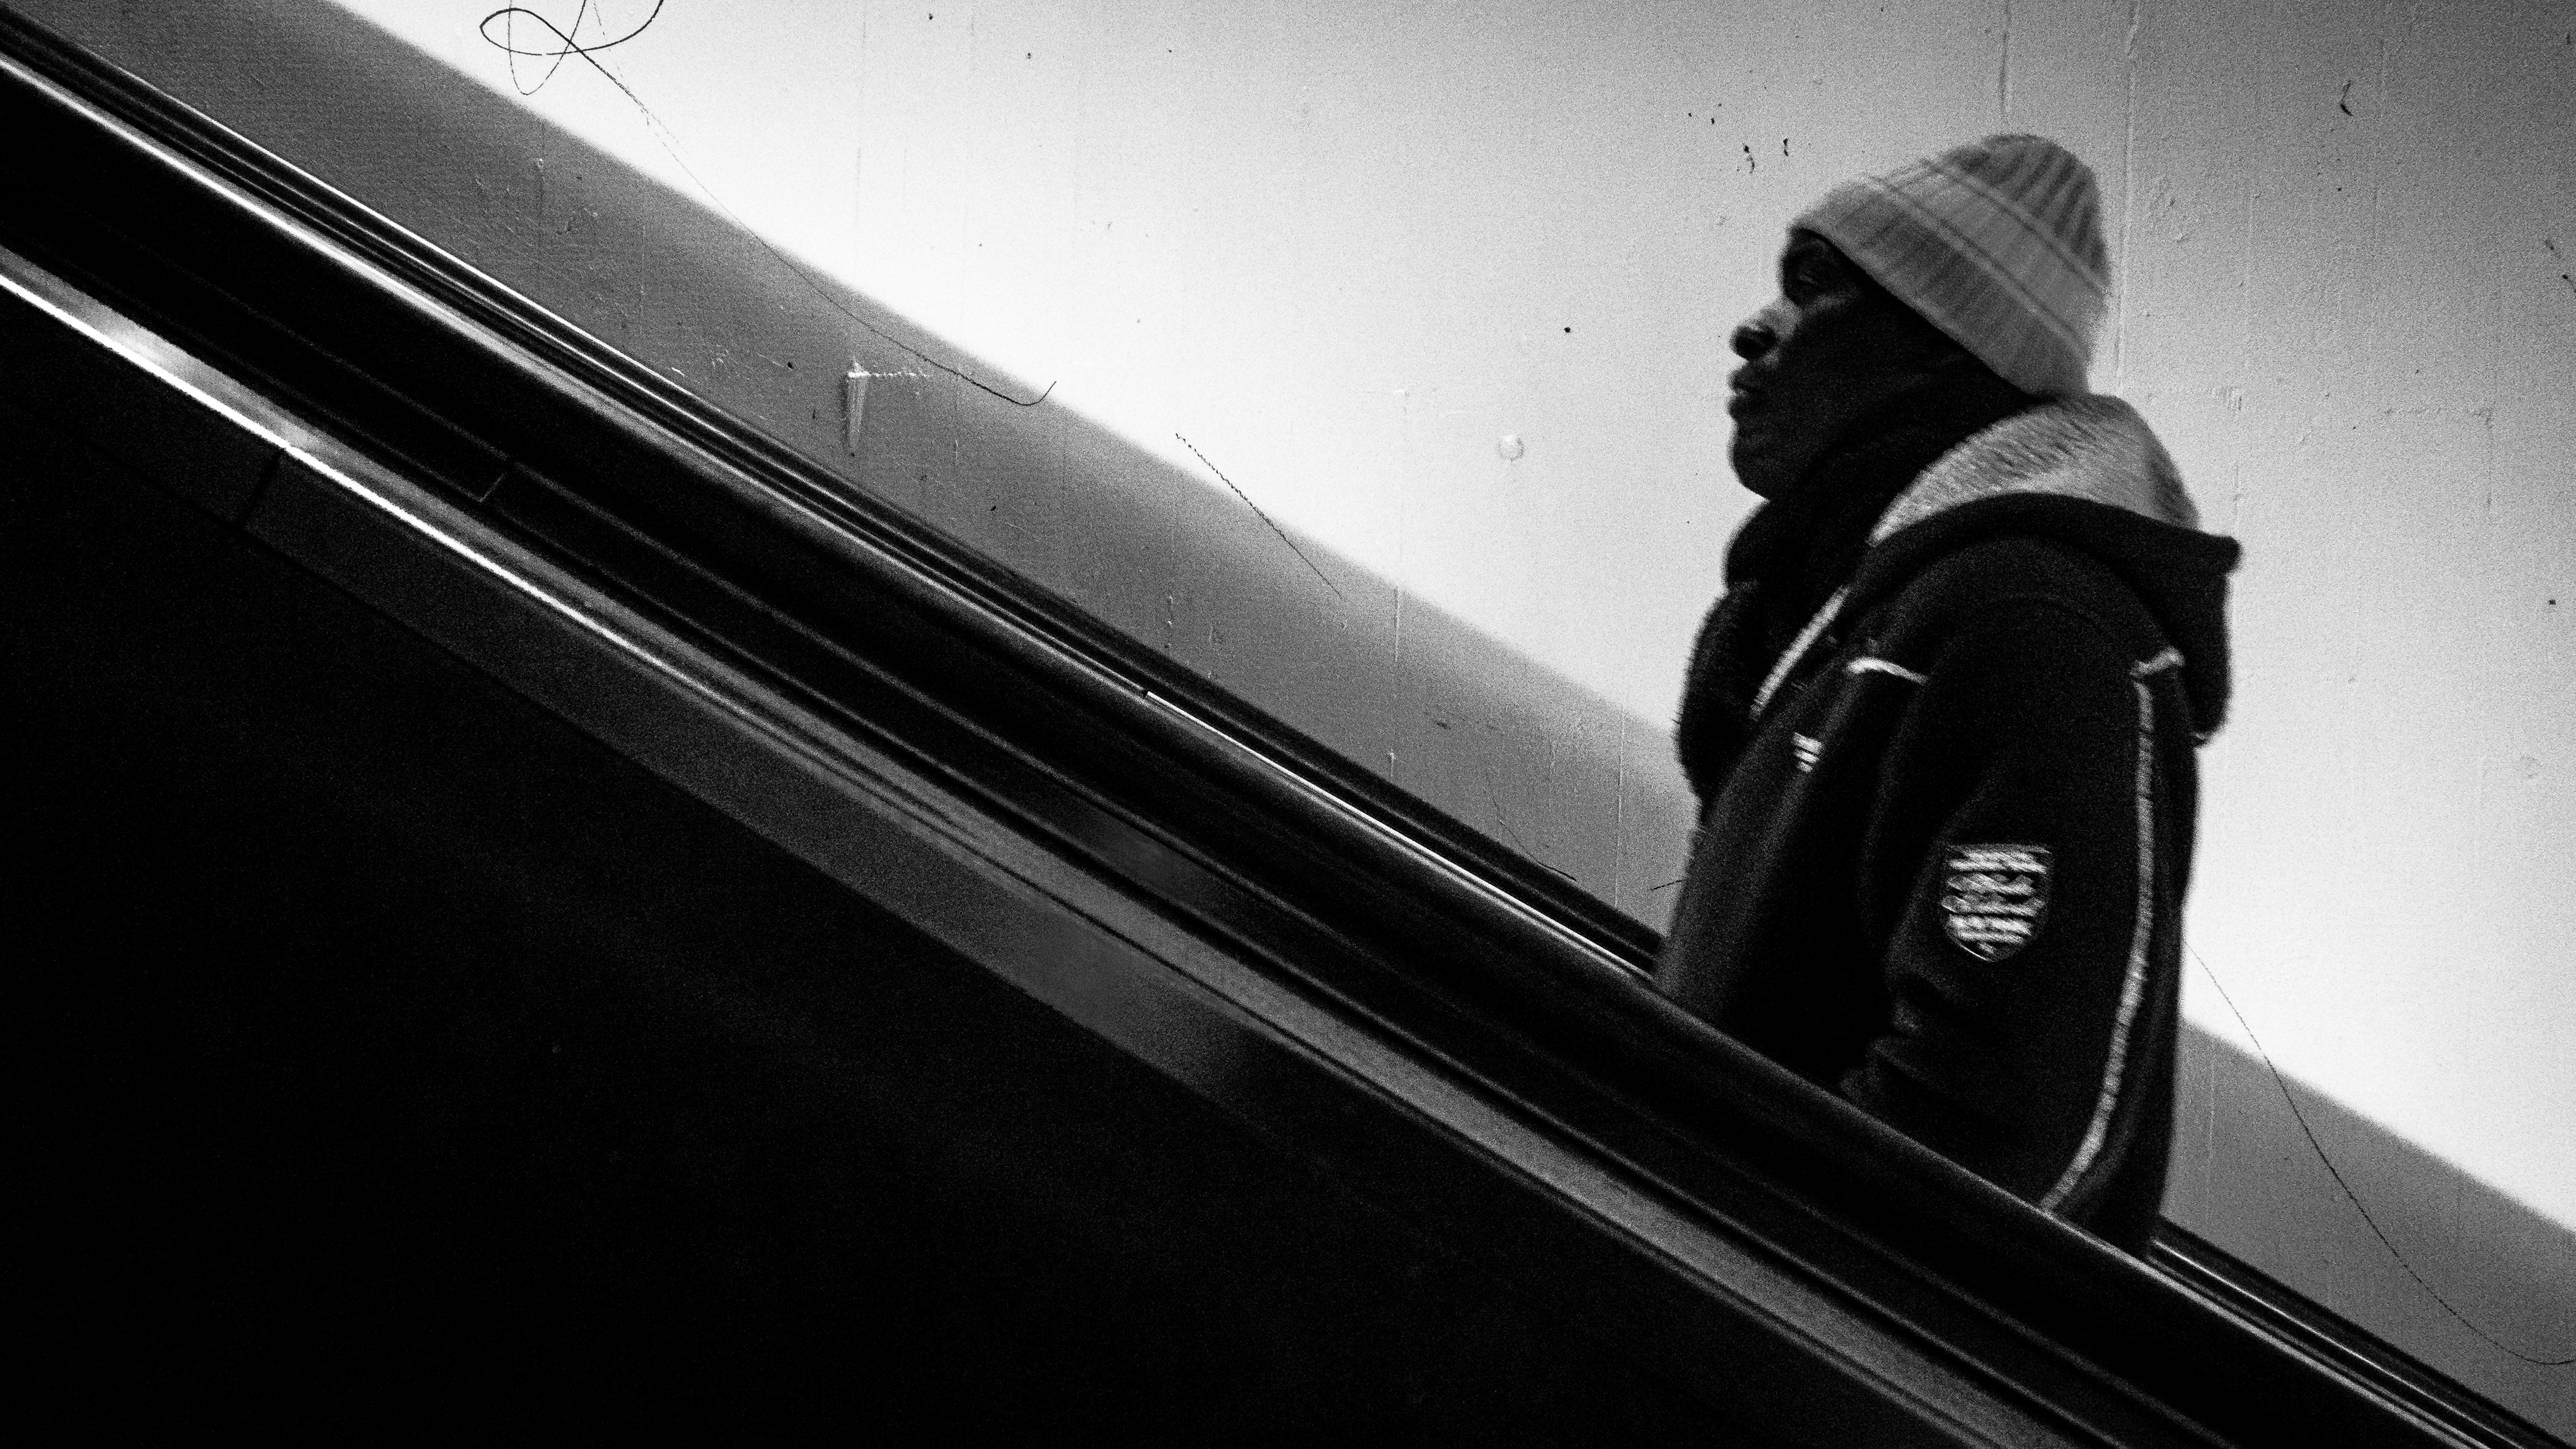
light, black and white, white, window, driving, darkness, black, monochrome, digital camera, shape, monochrome photography, film noir, single lens reflex camera